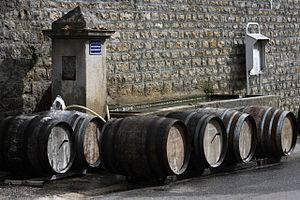
Fontaine et fûts au coeur du village
Lavigny est une commune française située dans le département du Jura et la région Bourgogne-Franche-Comté.